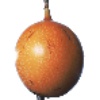
Label: granadilla